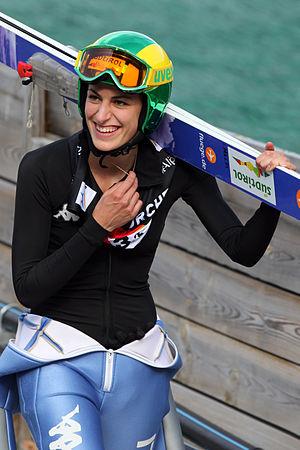
Evelyn Insam, née le 10 février 1994 à Bressanone, est une sauteuse à ski italienne.